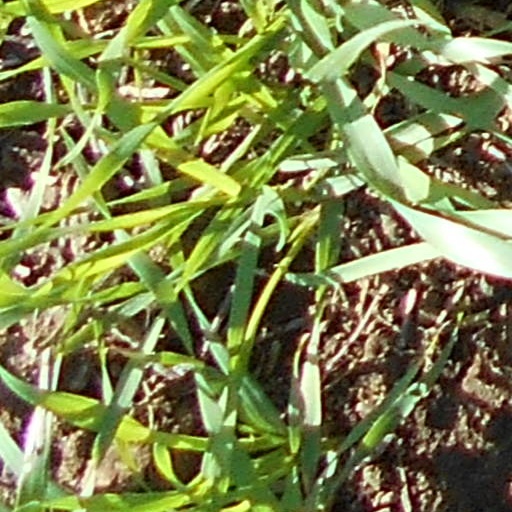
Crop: wheat